Blue cheese

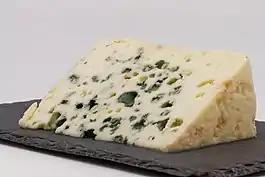
Roquefort cheese

Roquefort blue cheese originates from the village of Roquefort-sur-Soulzon, France. Its flavors come from the use of unpasteurized sheep's milk, inoculation with "Penicillium roqueforti", and the special conditions of the natural caves of Roquefort-sur-Soulzon in which they are ripened. "Penicillium roqueforti" is the cause of the blue veins in Roquefort cheese. In addition to "Penicillium roqueforti", various yeasts are present, namely "Debaryomyces hansenii" and its non-sporulating form "Candida famata", and "Kluyveromyces lactis" and its non-sporulating form "Candida sphaerica." Similarly to other kinds of blue cheeses, Roquefort's flavor and odor can be attributed to the particular mixture of methyl ketones such as 2-heptanone, 2-pentanone, and 2-nonanone.